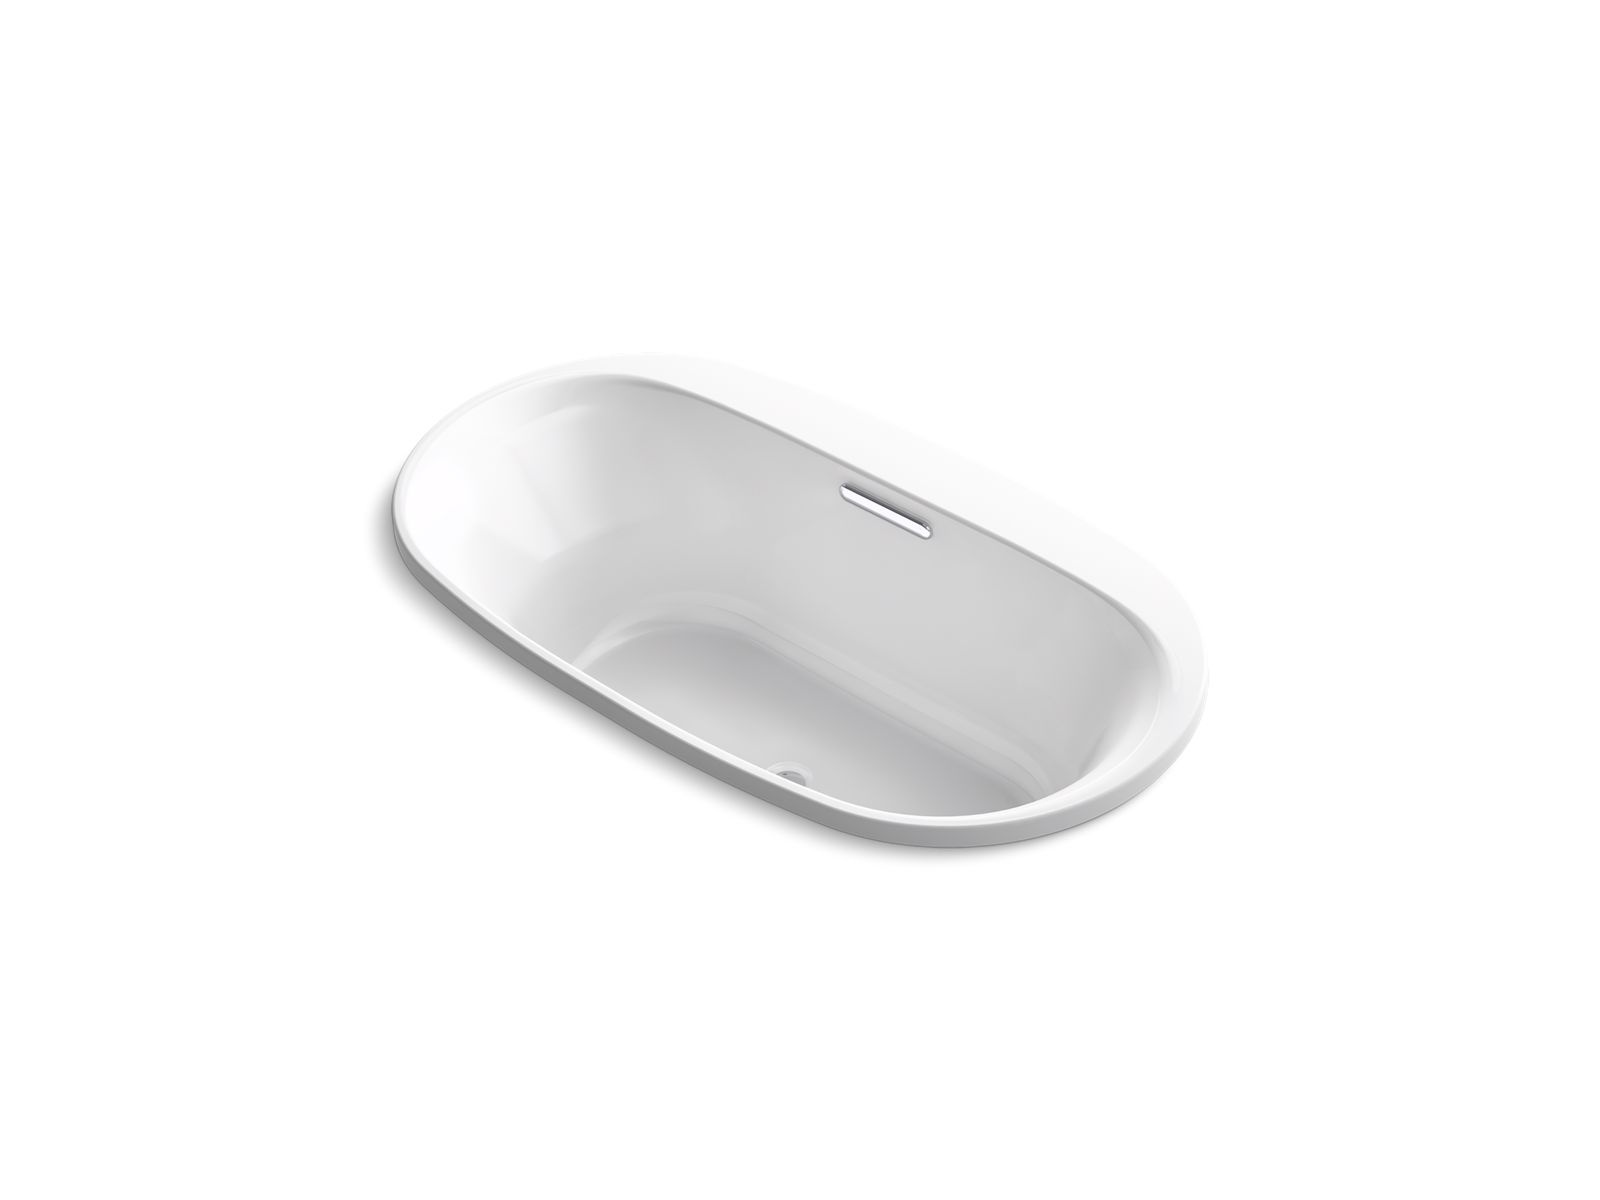
KOHLER K-5715-0 Underscore 65-1/2" X 35-3/4" Drop-In Bath In White
Brand: Kohler
Streamlined for simplicity, the Underscore oval bath exudes refined style with contemporary flair. A slotted overflow drain allows for a luxuriously deep bath as you relax against the comfortable sloped backrest.
Category: Hardware > Plumbing > Plumbing Fixtures > Bathtubs > Drop-In Bathtubs